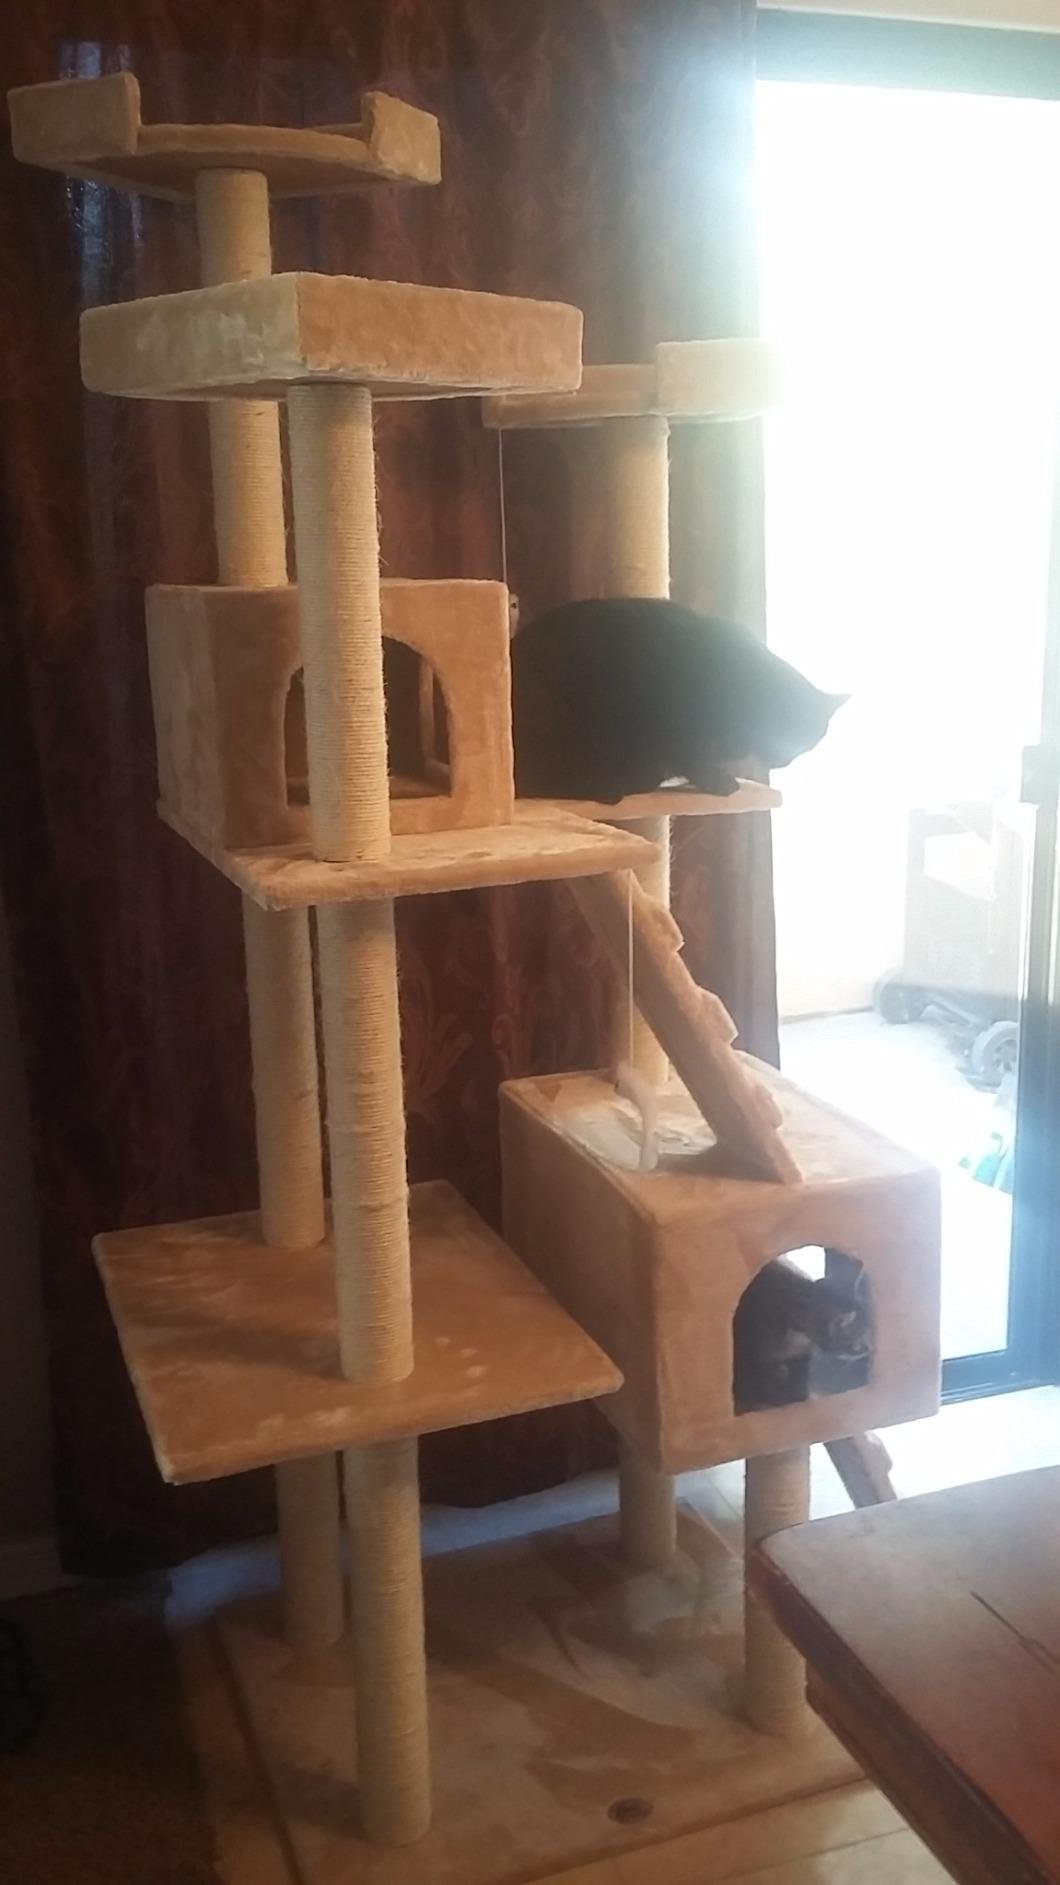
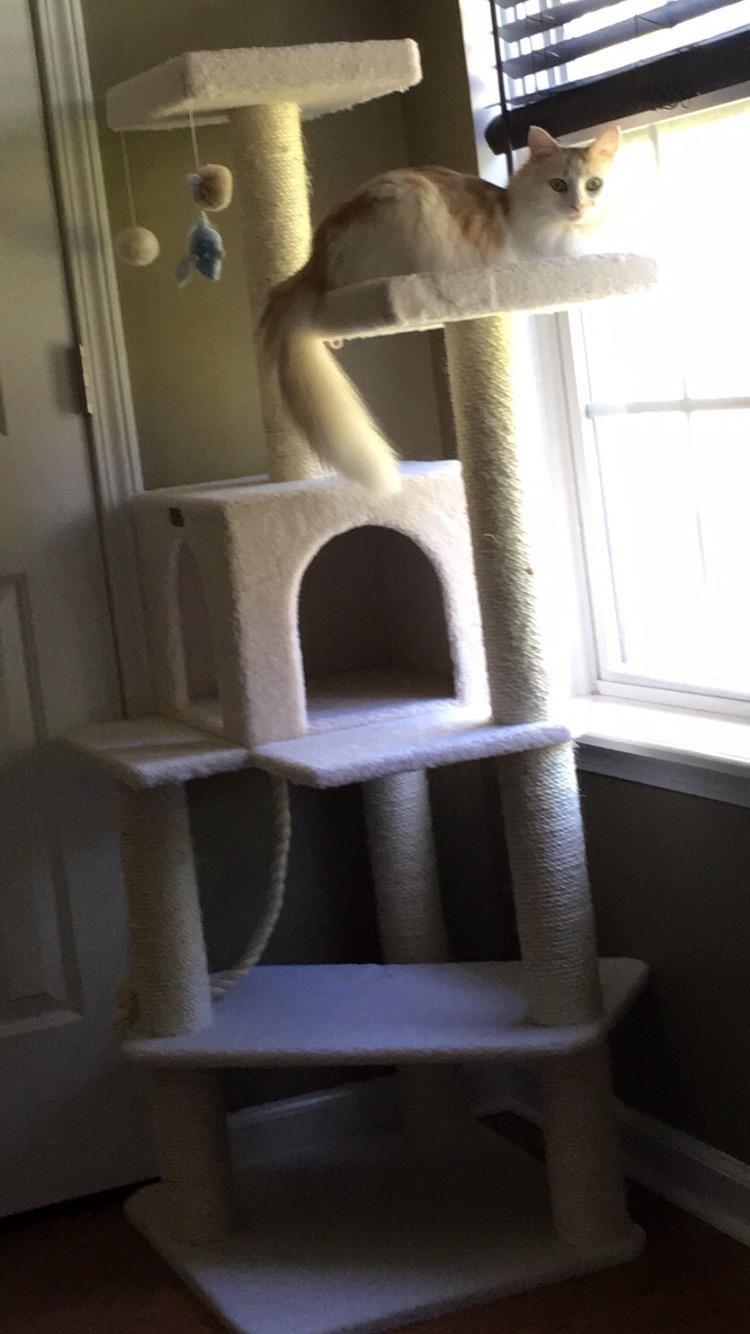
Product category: items_cat tree
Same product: no